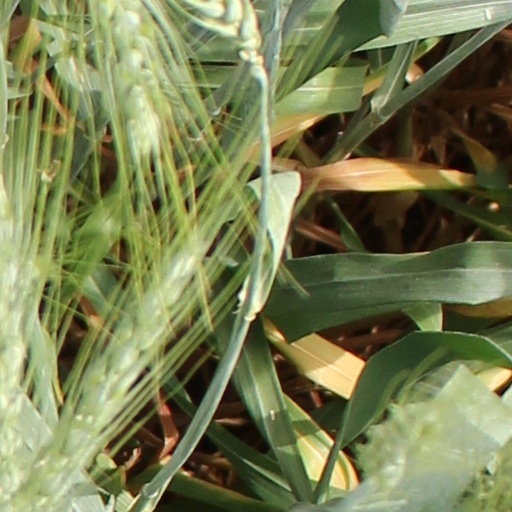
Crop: wheat